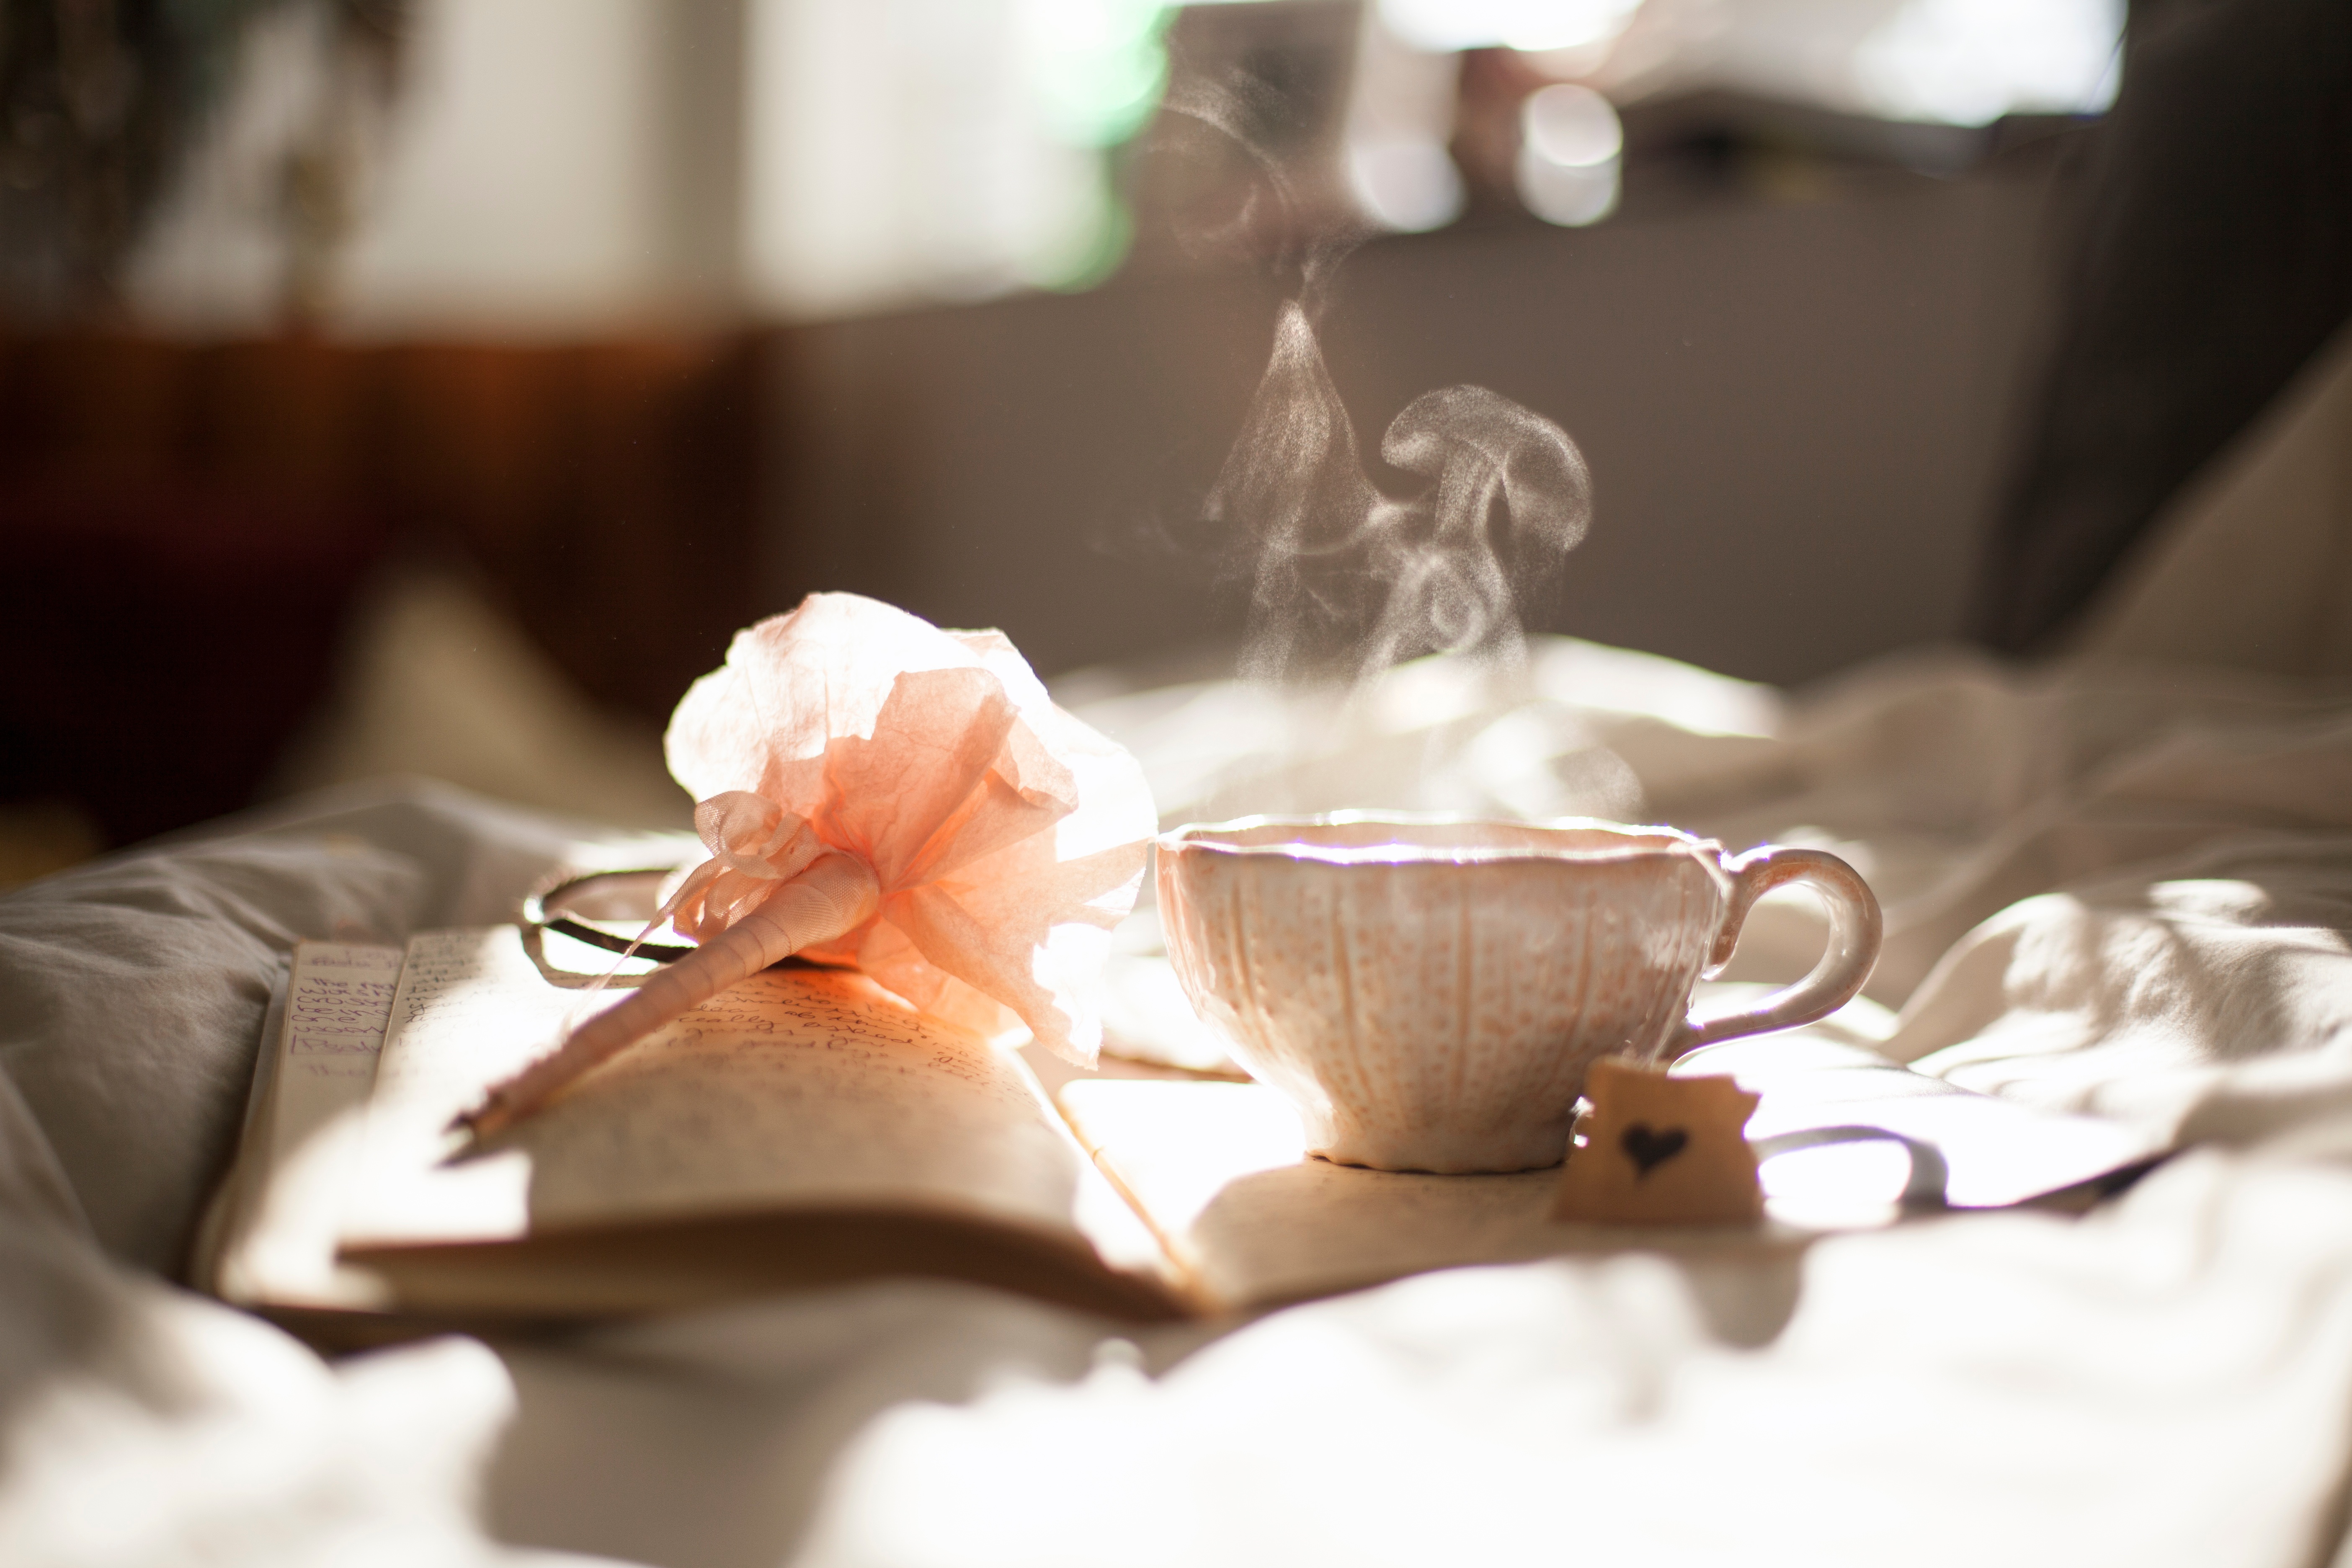
writing, tea, morning, flower, pen, smoke, notepad, recreation, cup, heart, rose, meal, relax, tranquil, calm, beverage, rest, mug, wedding, ink, relaxing, ceremony, relaxation, meditation, hot, quiet, resting, afternoon, sweetness, plume, flavor, sense, rehearsal dinner, recuperate